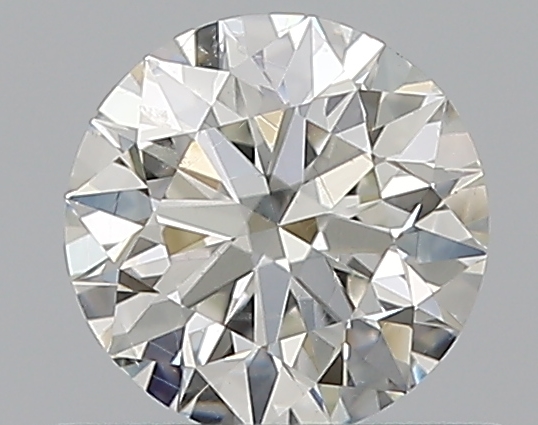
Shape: round
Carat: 0.5
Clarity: SI2
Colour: H
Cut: EX
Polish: EX
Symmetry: VG
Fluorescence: N
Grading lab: GIA
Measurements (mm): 5.05 x 5.09 x 3.16